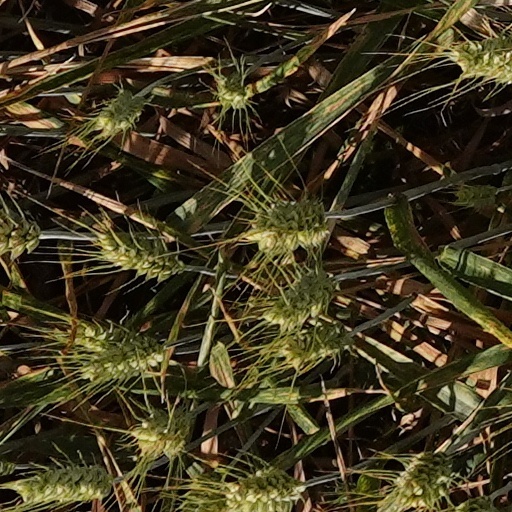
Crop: wheat